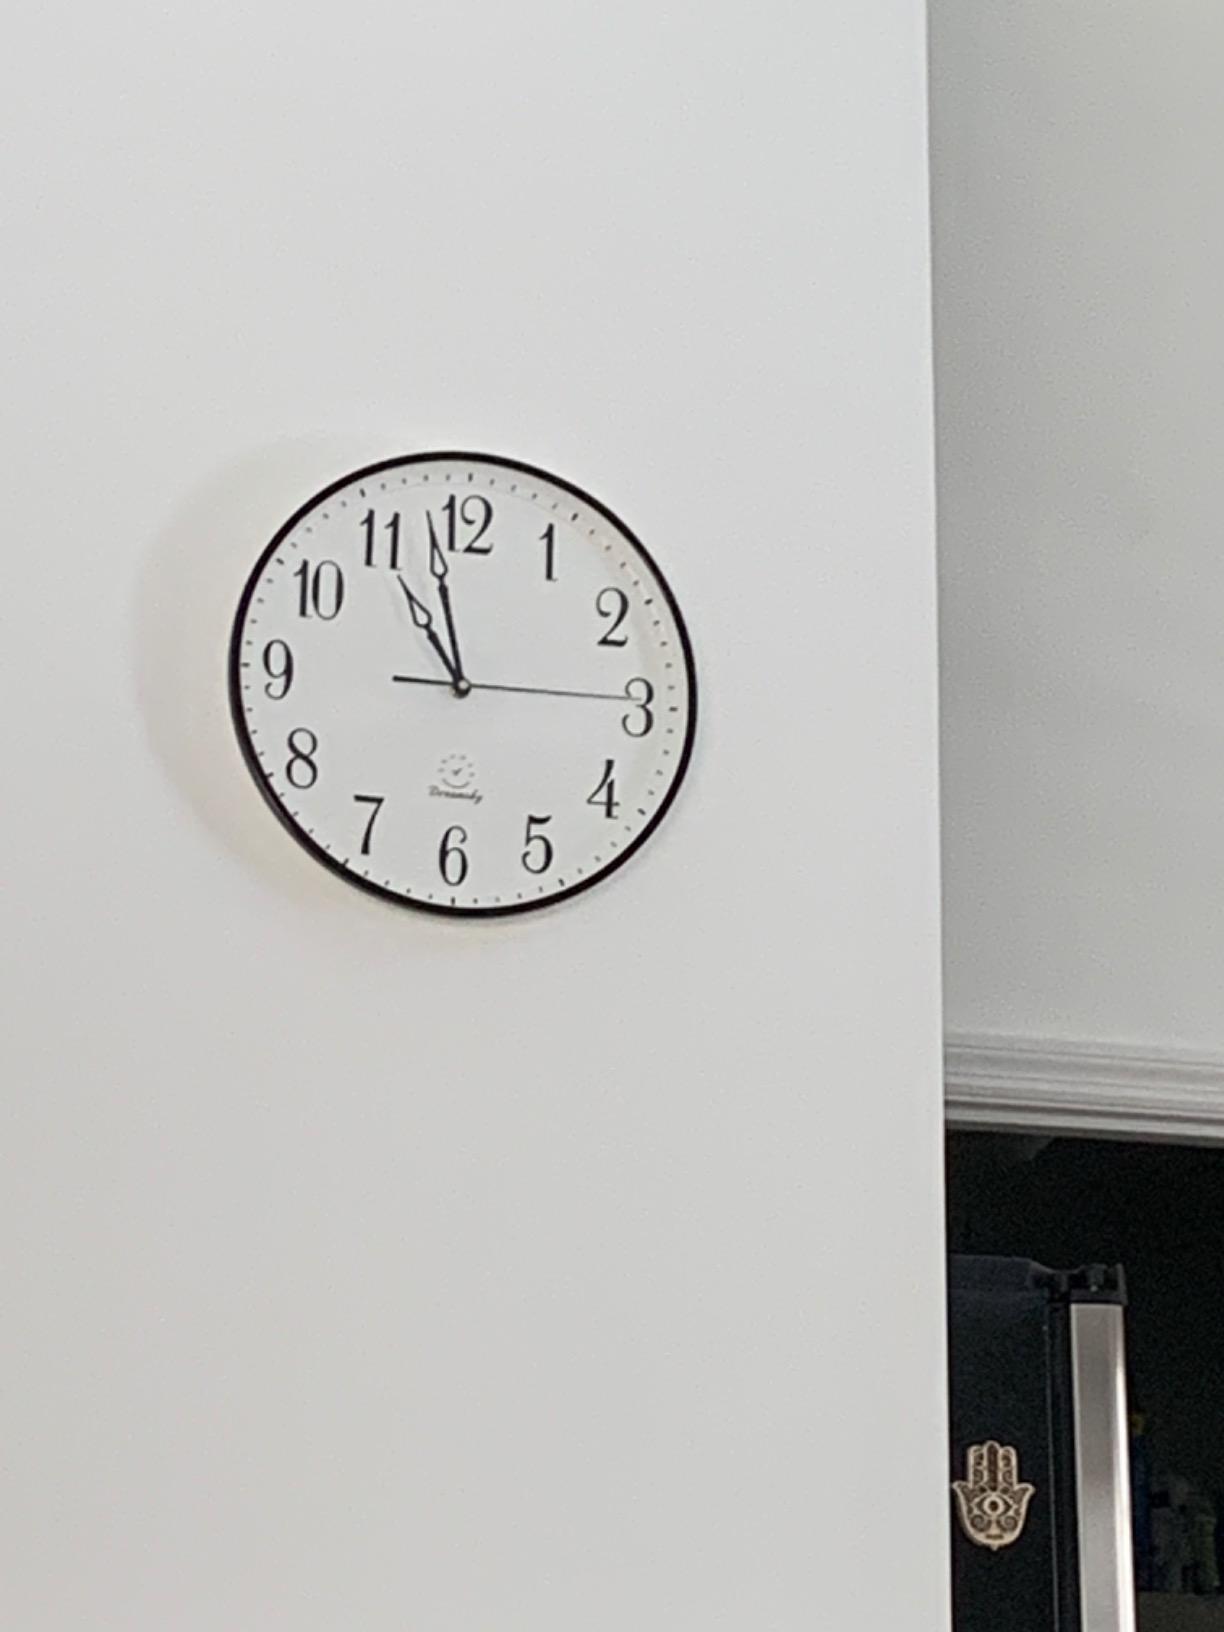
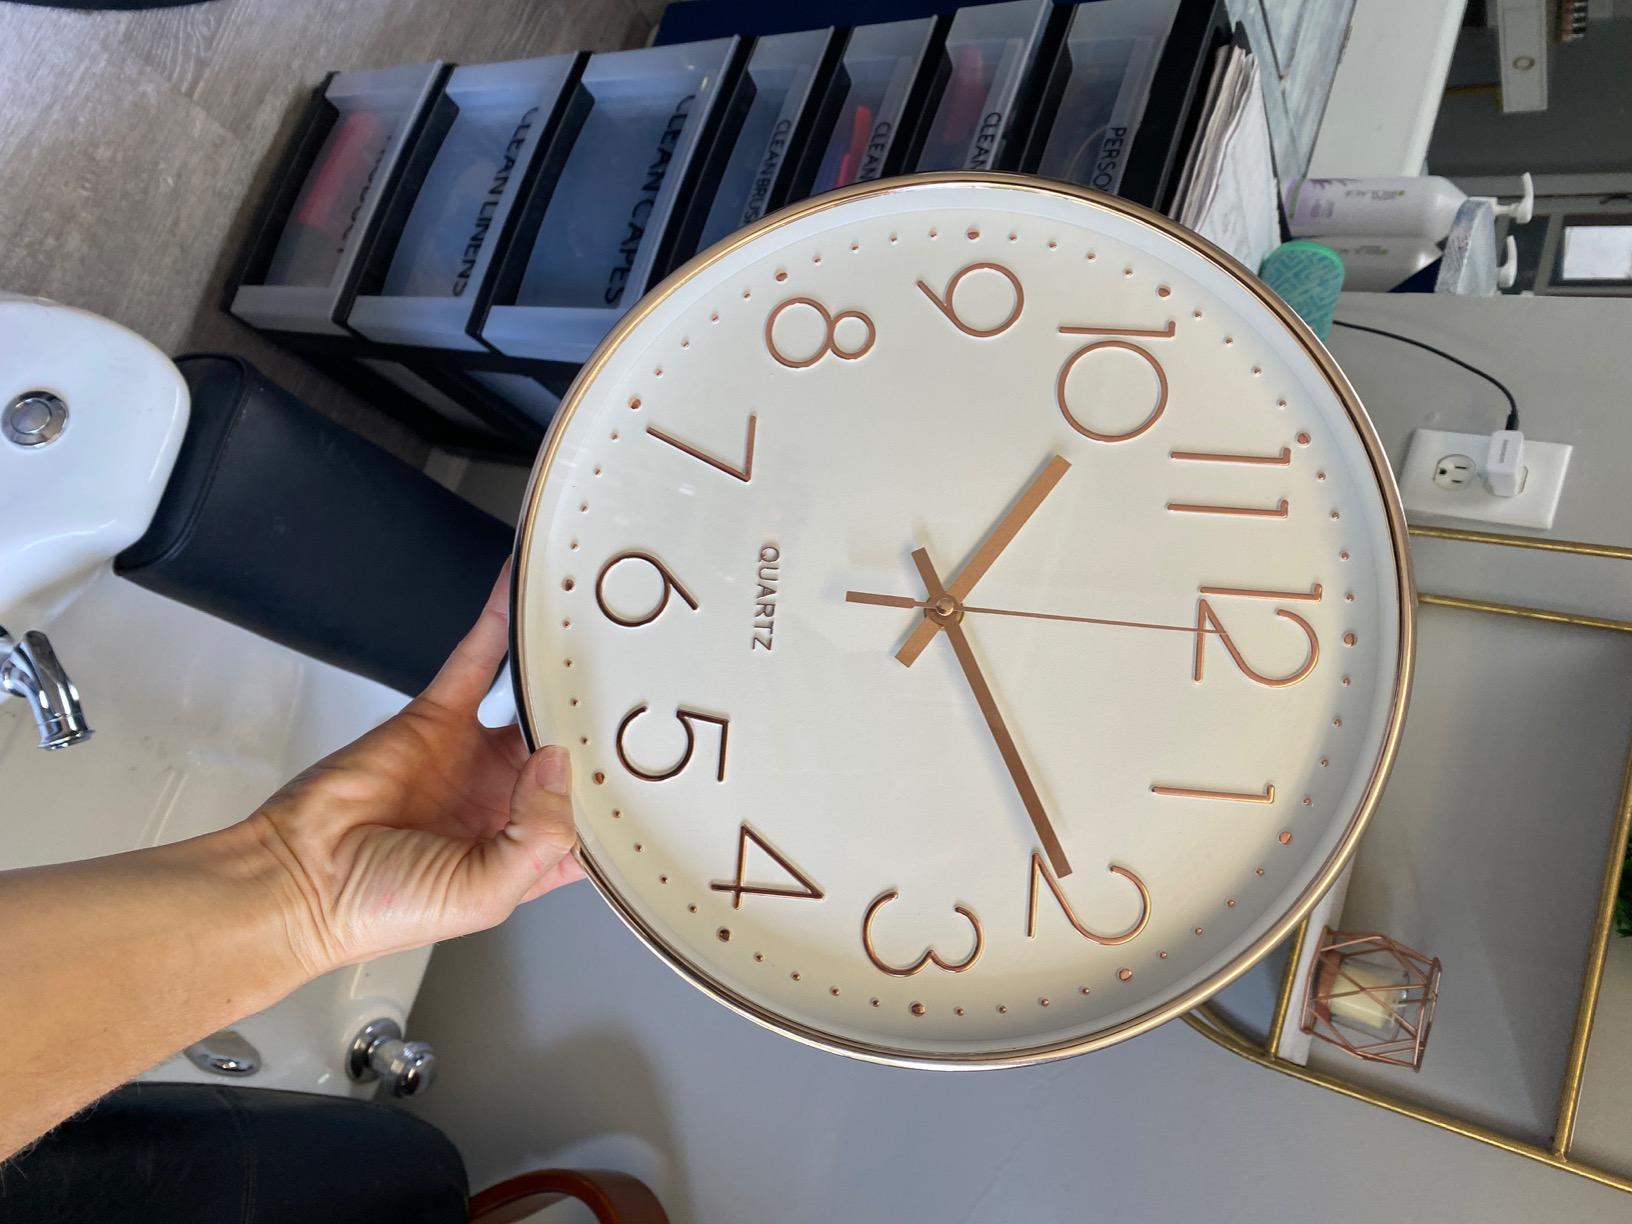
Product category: clock
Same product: no